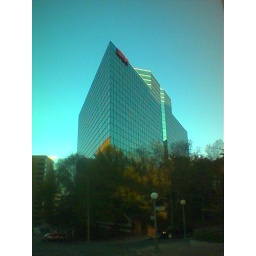
The SRA building next door in December '05.